Siege of Naxos (499 BC)

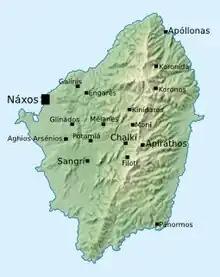
Map of Naxos, showing the eponymous main city

When the Ionians and Persians arrived at Naxos, they were faced by a well-fortified and supplied city. Herodotus does not explicitly say, but this was presumably the eponymous capital of Naxos. He provides few details of the military actions that ensued, although there is a suggestion that there was an initial assault on the city, which was repelled. The Ionians and Persians thus settled down to besiege the city. However, after four months, the Persians had run out of money, with Aristagoras also spending a great deal. Thoroughly demoralised, the expedition prepared to return to Asia Minor empty handed. Before leaving, they built a stronghold for the exiled Naxian aristocrats on the island. This was a typical strategy in the Greek world for those exiled by internal strife, giving them a base from which to quickly return, as events permitted.